2012 Summer Olympics closing ceremony

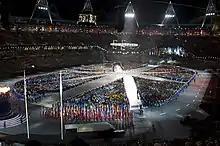
Olympic athletes assembled in the shape of the Union Flag

Greece led the Entrance of the Flags, as all 204 flags filed in to the strains of "Parade of the Athletes" (composed by Arnold) and marched up the central cross of the union flag, with Great Britain bringing up the rear. Meanwhile, volunteer marshals wearing blue suits and blue bowler hats with light bulbs on top marched into the stadium. The athletes then walked in from the several entrances, with some filtering down through the lower stands. At the same time Elbow performed "Open Arms" and "One Day Like This". The volunteer marshals helped to usher the athletes into pens between the ramps of the arena. As the last athletes streamed into the stadium and the flags were moved by volunteers closer to the Olympic flame, a reprise of some of the songs from the opening section was played.